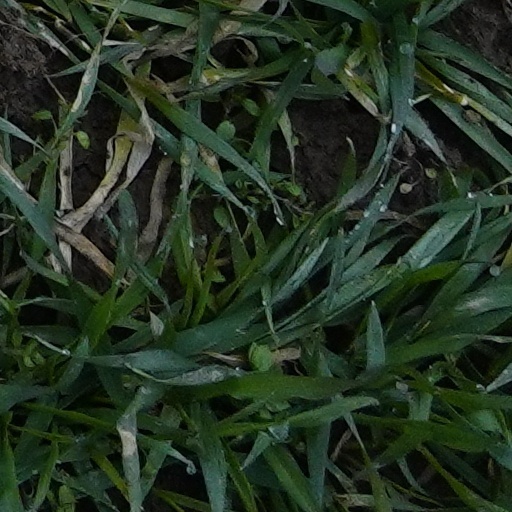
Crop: wheat